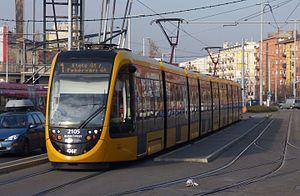
La ligne 1 du tramway de Budapest est une ligne exploitée par la BKK Zrt., la régie des transports de Budapest. Elle a été mise en service en 1984 entre Bécsi út / Vörösvári út et Lehel utca. Elle bénéficie par la suite de nombreuses phases d'extension, qui permettent en 2000 de relier le nord au sud de Pest le long du grand boulevard périphérique, entre les ponts Árpád híd et Rákóczi híd. Depuis mars 2015, la ligne traverse également le Danube dans sa partie sud. Elle circule désormais entre Bécsi út / Vörösvári út et Kelenföld vasútállomás.